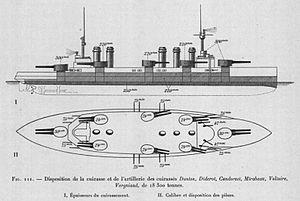
Blindage et armement des cuirassés français Danton, Diderot, Condorcet, Mirabeau, Voltaire et Vergniaud en 1910.
La Classe Danton fut la 1ʳᵉ classe de cuirassé conçue dans le cadre d'un vaste programme d'armement naval qui ne fut jamais réalisé, à la suite du déclenchement de la Première Guerre mondiale.